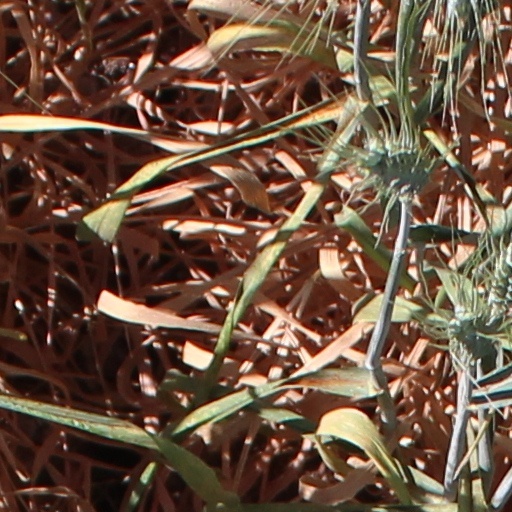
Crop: wheat